Bad Gastein

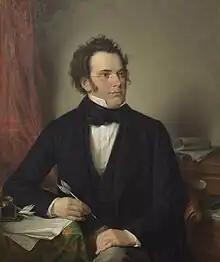
Franz Schubert

Bad Gastein has a humid continental climate (Dfb) bordering on a subarctic climate (Dfc) due to the town's high elevation. Summers are mild, sometimes warm with cool, refreshing nights. Winters are moderately cold and snowy, with annual snowfall averaging 345 cm (136 inches).